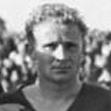
Age: 27